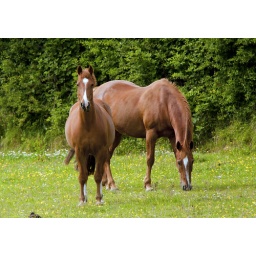
horses in field comber